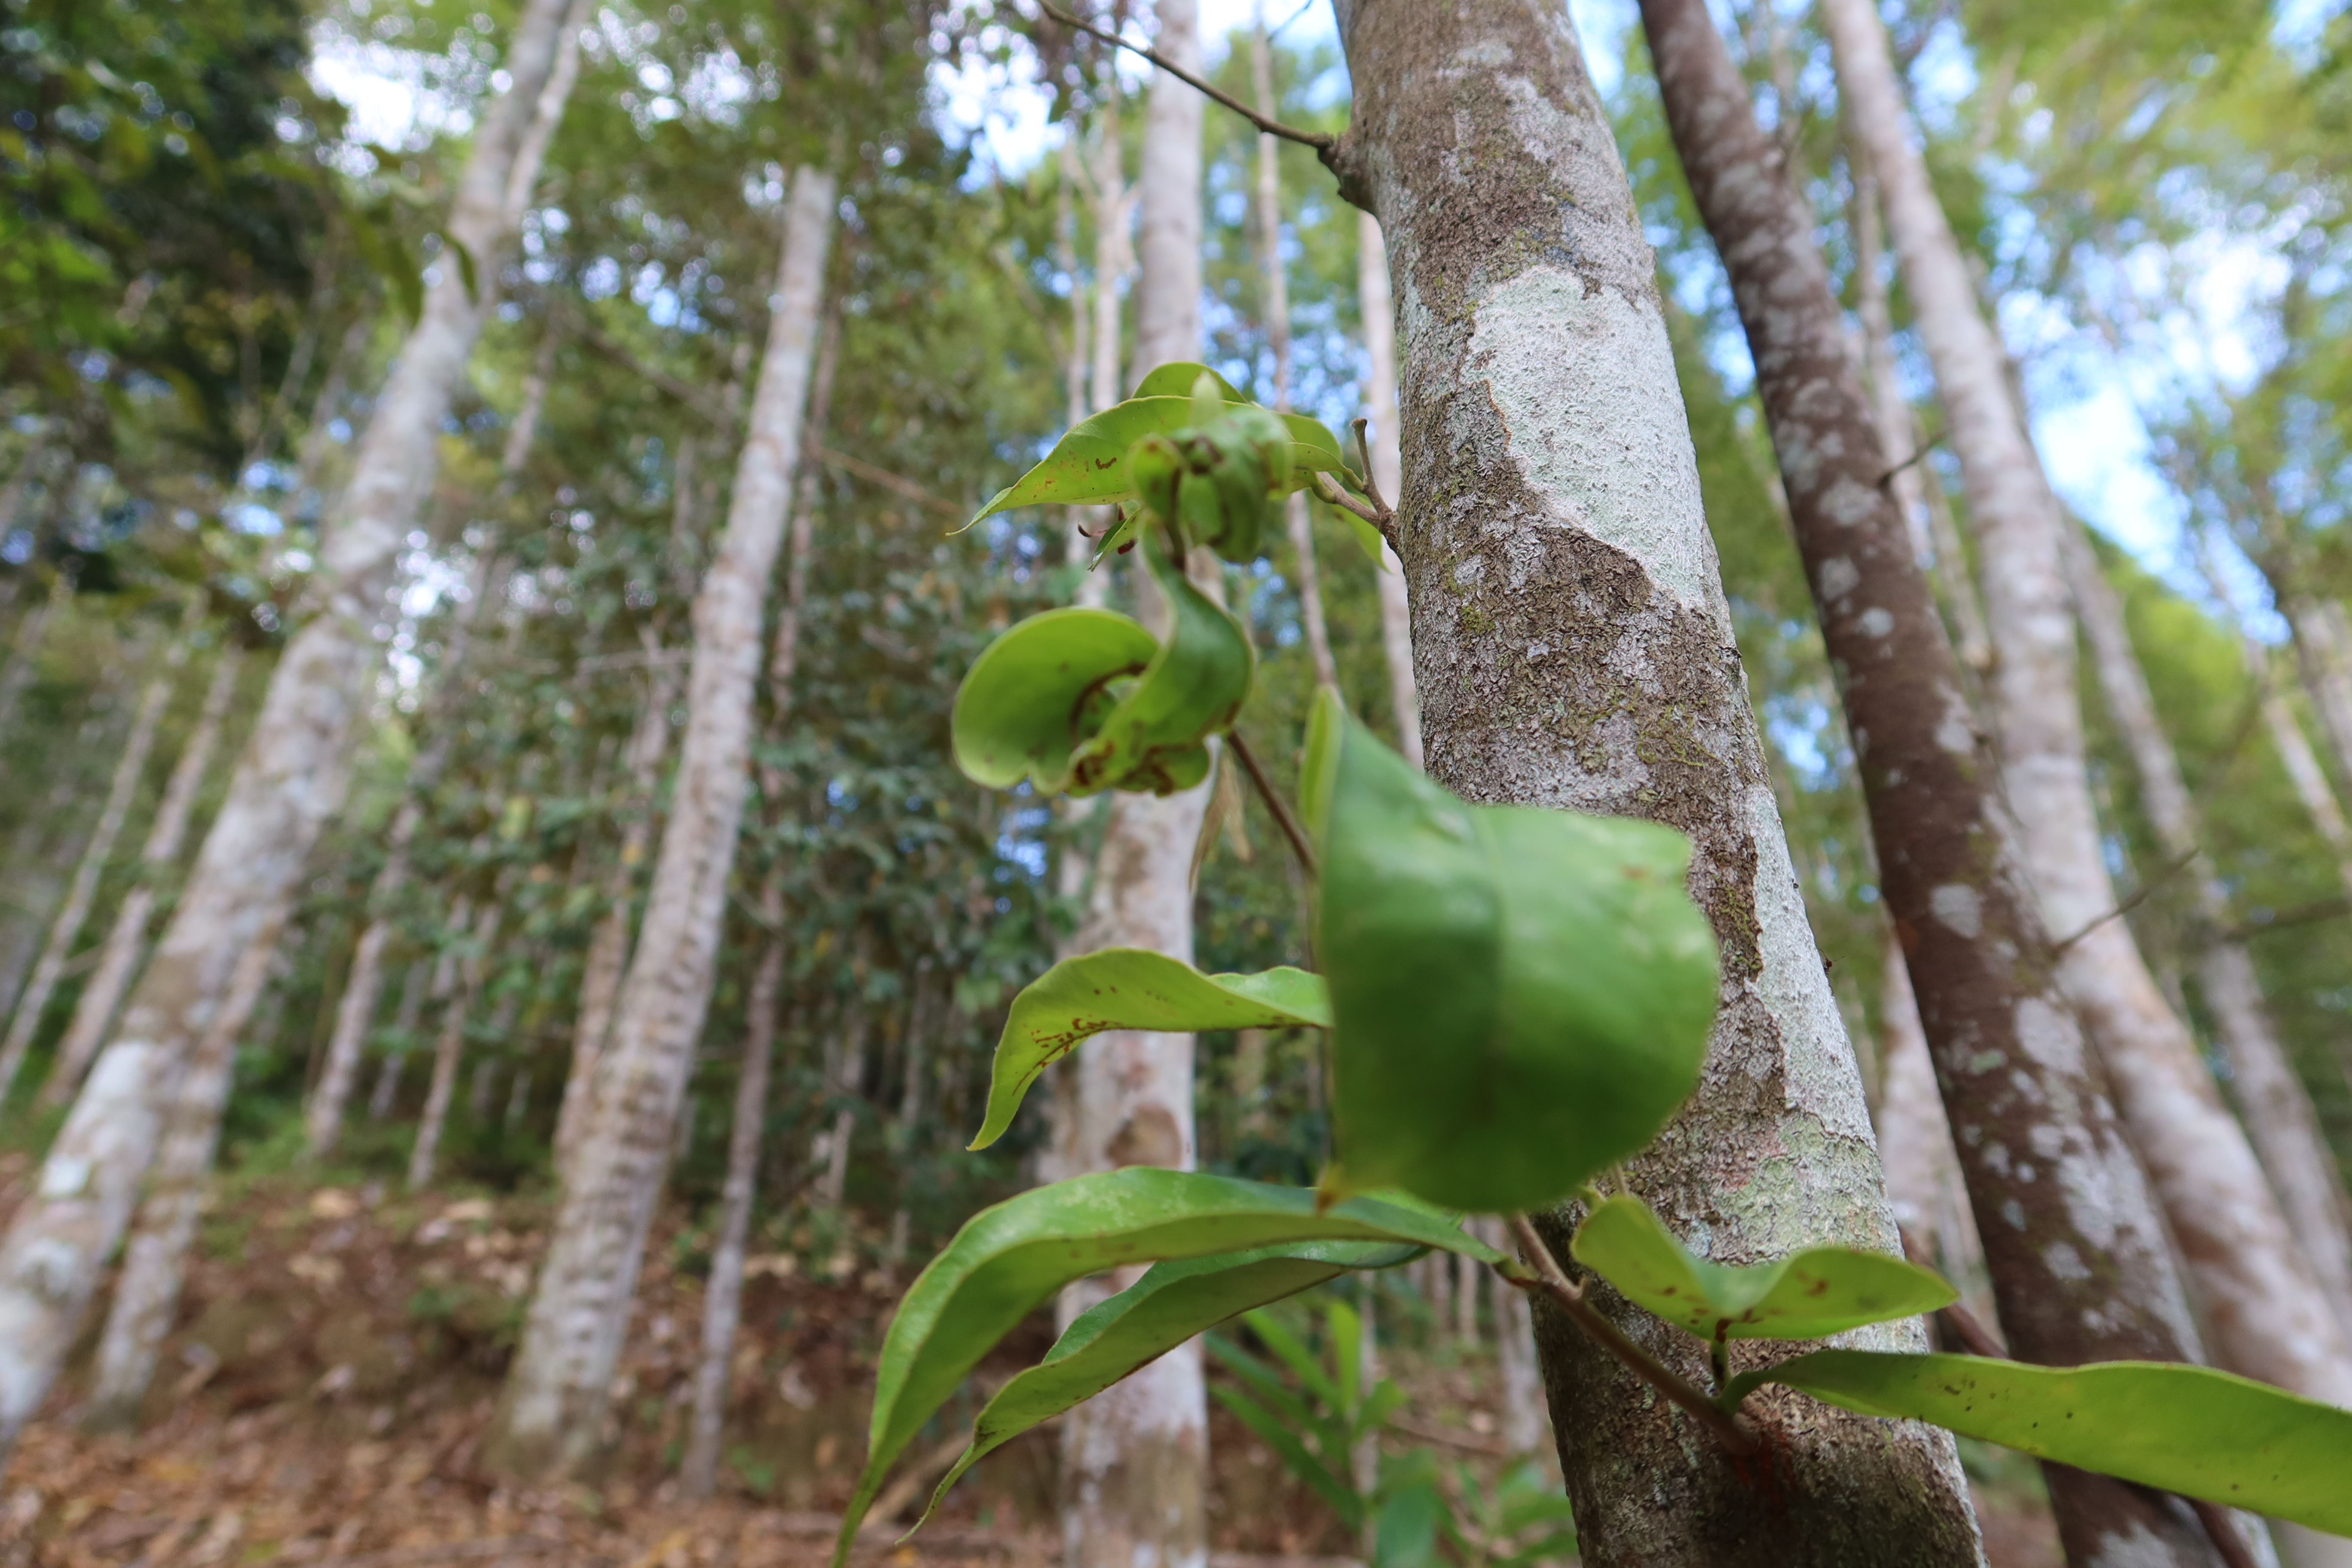
Label: Mosaic Viruses